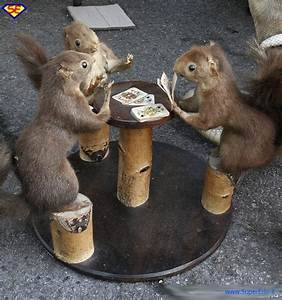
Label: scoiattolo